Dark Love (film)

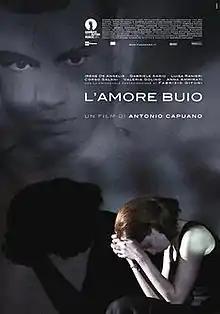
Film poster

Dark Love is a 2010 Italian drama film directed by Antonio Capuano. It premiered out of competition at the 67th Venice International Film Festival.